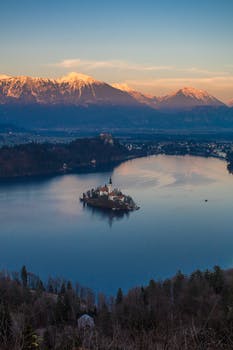
Label: No Watermark